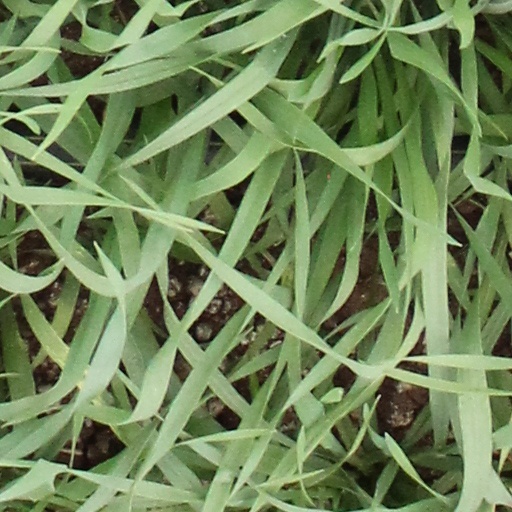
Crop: wheat